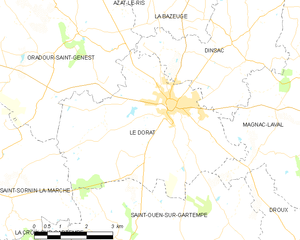
Carte des communes françaises Le Dorat